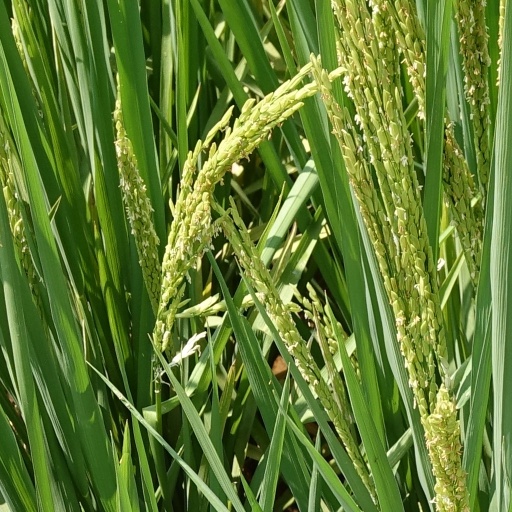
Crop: rice